Al Sieber

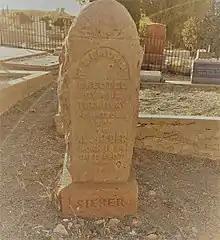

In July 1871, U.S. Army General George Stoneman (1822-1892), hired Sieber as Chief of Scouts and he served for much of the Apache Wars. He participated in General George Crook's Tonto (Apache) campaign (1871–1873). When the Camp Verde, Arizona Territory Indian reservation was closed, Sieber was told to move Yavapais and Tonto Apaches to the San Carlos Reservation in the middle of winter. He remained employed there and participated in several engagements with Apache groups that had abandoned and left the reservation.